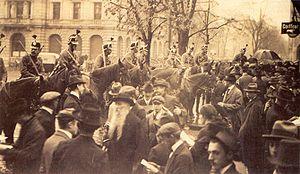
Grève générale en Suisse de 1918
L’histoire de la Suisse depuis 1914 couvre la dernière étape de la formation de la Confédération des XXII cantons, à partir de la Première Guerre mondiale jusqu'à la création du canton du Jura, puis l'histoire du pays après.
La grève générale de 1918 est une grève qui débuta en Suisse le 12 novembre 1918.